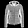
Label: Coat